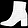
Label: Ankle boot